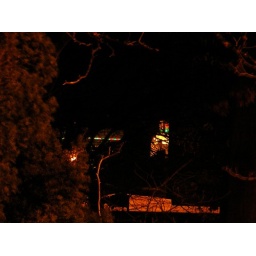
The two largest towers in downtown Providence change their lighting to red and green for the holiday season.